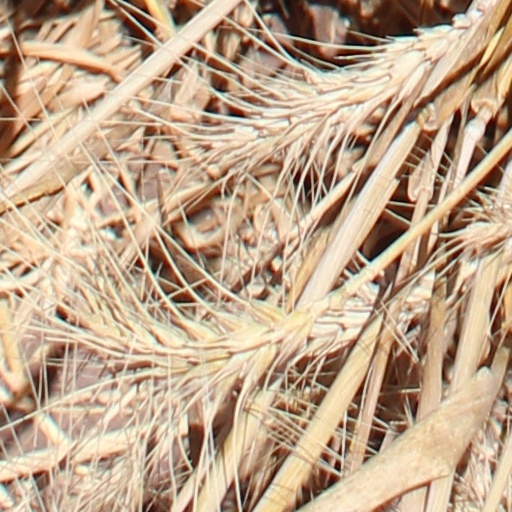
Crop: wheat